West Coast Video

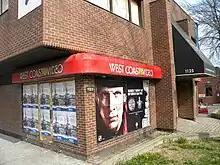
A West Coast Video store in Ottawa. It was forced to close due to arson in 2009, and was later demolished in 2021.

The West Coast Video chain expanded beyond its northeast and mid-west United States locations. Rental stores were previously found in Canada and Curacao, and the brand remains present in Peru.